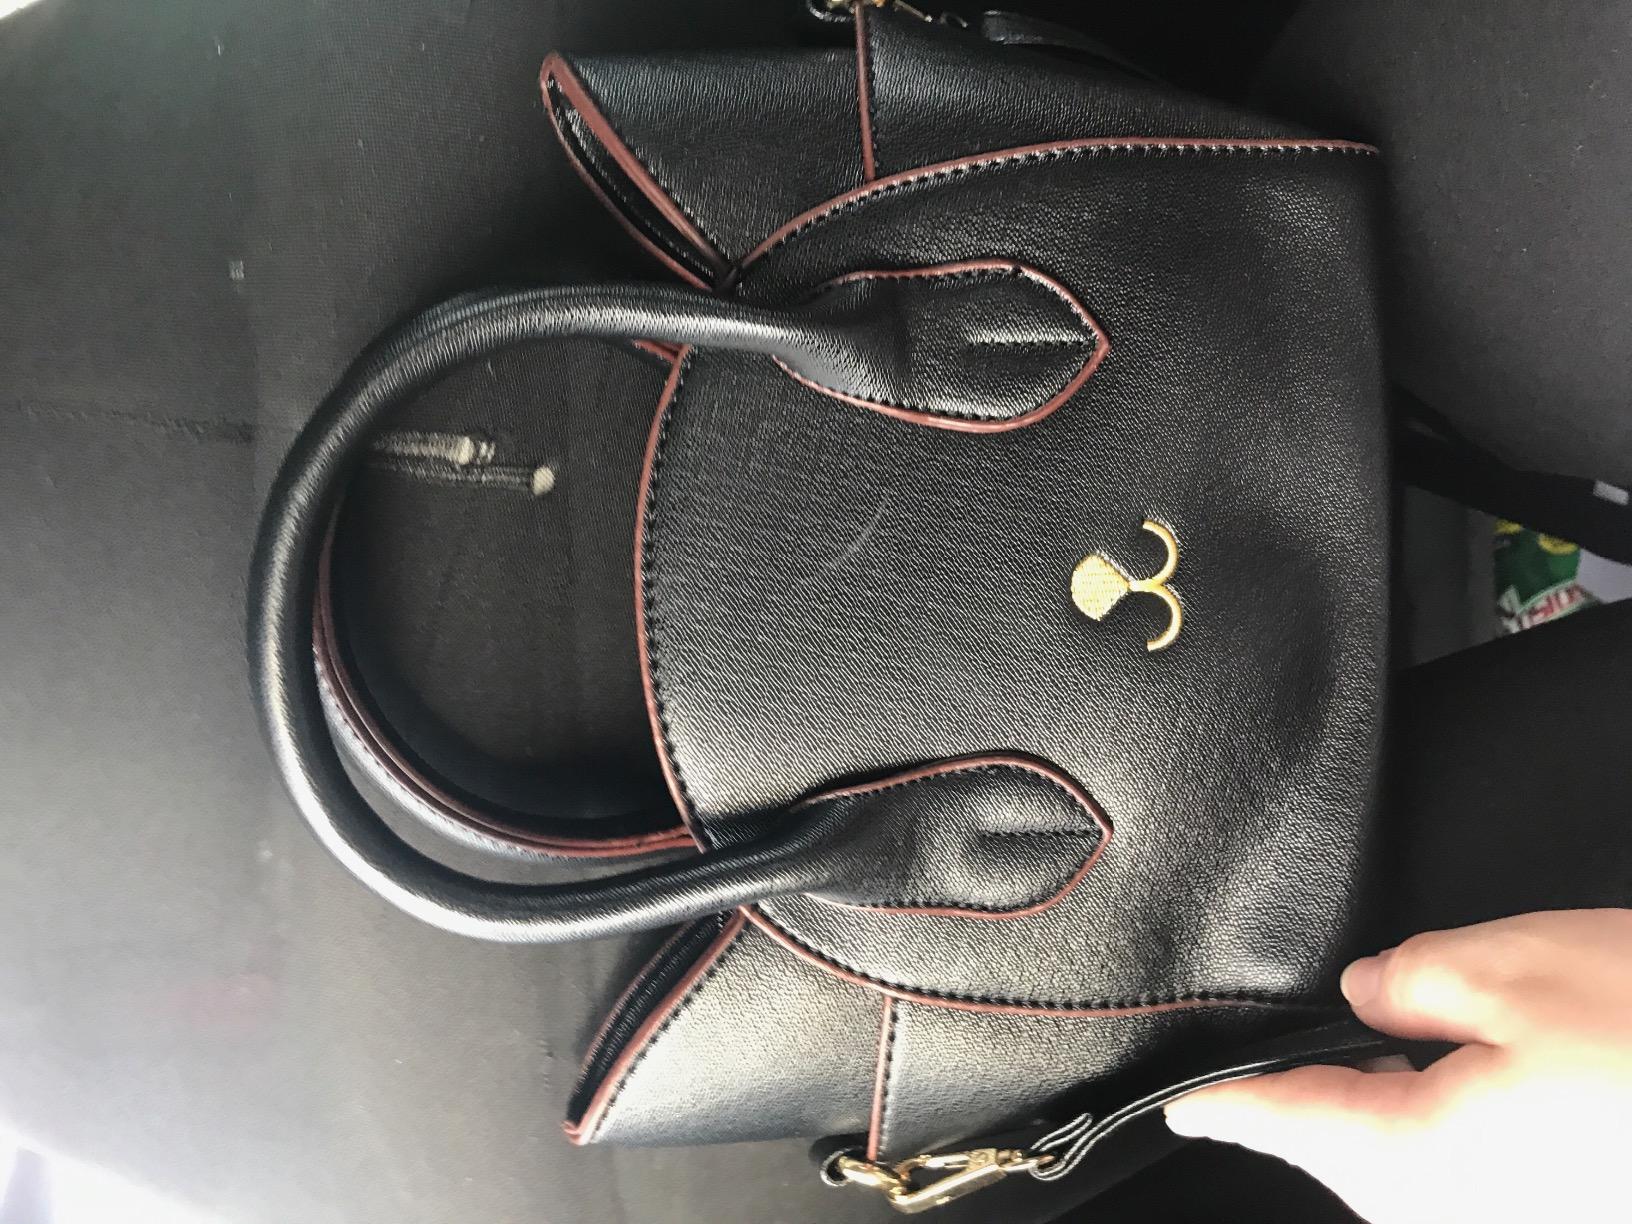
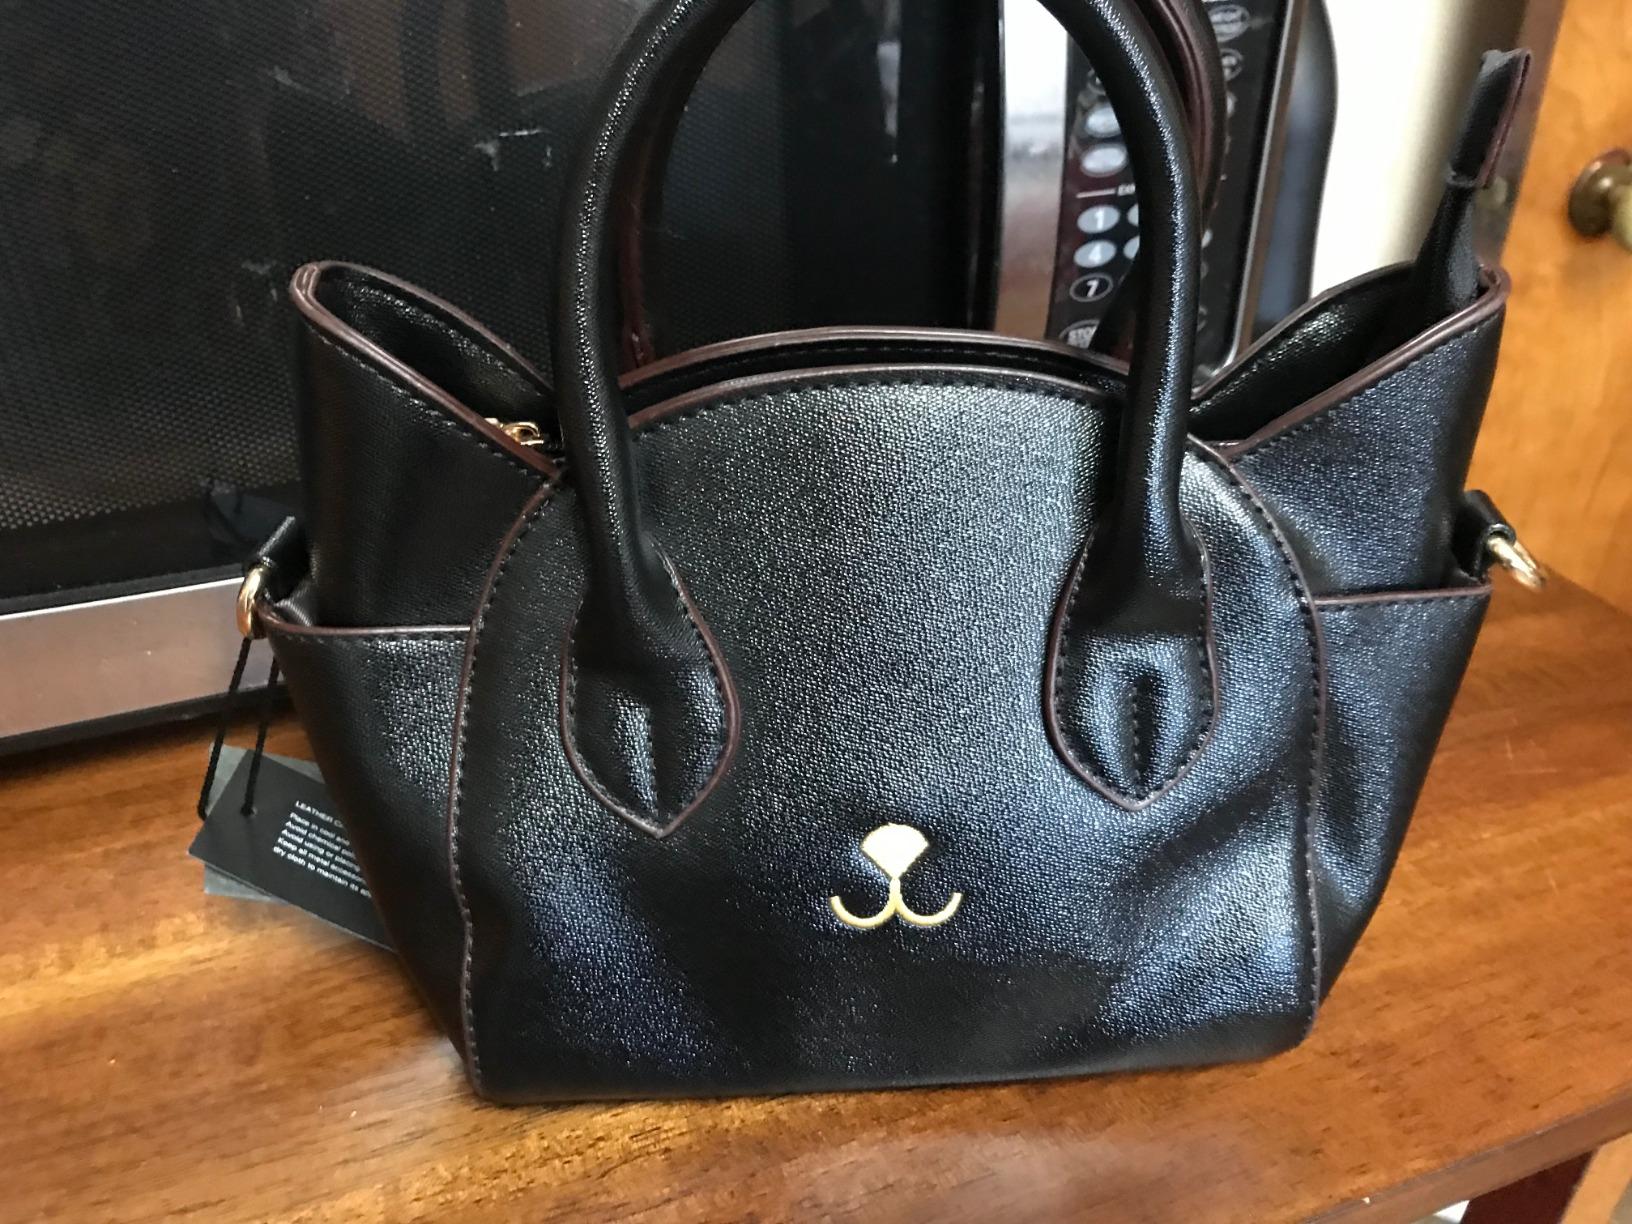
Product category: accessories_handbag
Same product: yes